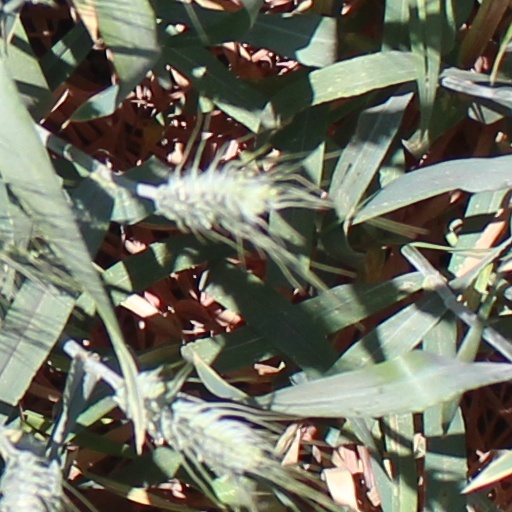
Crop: wheat